SMS Meteor (1865)

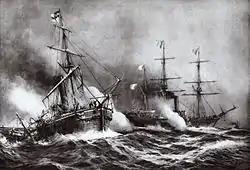
Painting of the Battle of Havana by Willy Stöwer

On 7 November 1870, "Meteor" arrived in Havana, Cuba, where the French aviso "Bouvet" was docked. The French ship was more heavily armed than the Prussian vessel, with one gun and four 12 cm guns compared to a single 15 cm gun and two 12 cm guns aboard "Meteor". The French captain issued a challenge to Knorr, who accepted. "Bouvet" departed the harbor on 8 November, followed by "Meteor" the following day; international law mandated that belligerent ships wait twenty-four hours after an enemy vessel left port. The Battle of Havana lasted for two hours, "Meteor" opening fire first with her 15 cm gun.